List of UK top-ten singles in 1953

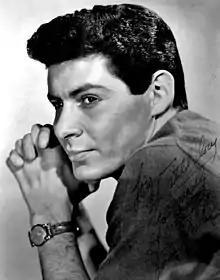
Eddie Fisher secured five UK top 10 entries this year, including the number-one hits "Outside of Heaven" and "I'm Walking Behind You".

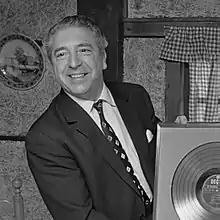
Mantovani (pictured in 1970) had three top 10 singles in 1953, including chart-topper "The Song from Moulin Rouge".

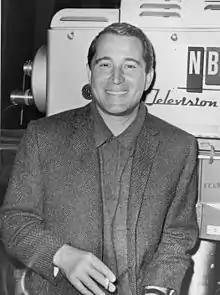
Perry Como entered the UK top 10 for the first time this year with "Don't Let the Stars Get in Your Eyes", which spent five weeks at number-one.

The following table shows artists who achieved two or more top 10 entries in 1953, including singles that reached their peak in 1952 or 1954. The figures include both main artists and featured artists, while appearances on ensemble charity records are also counted for each artist. The total number of weeks an artist spent in the top 10 in 1953 is also shown.